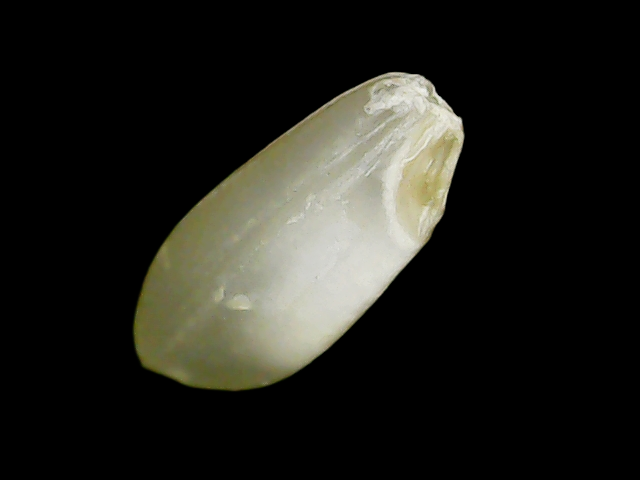
Rice variety: Binadhan10